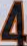
Number: 4